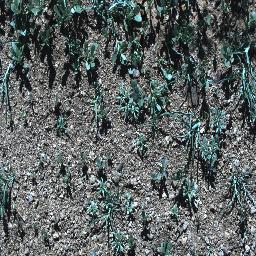
Label: negative